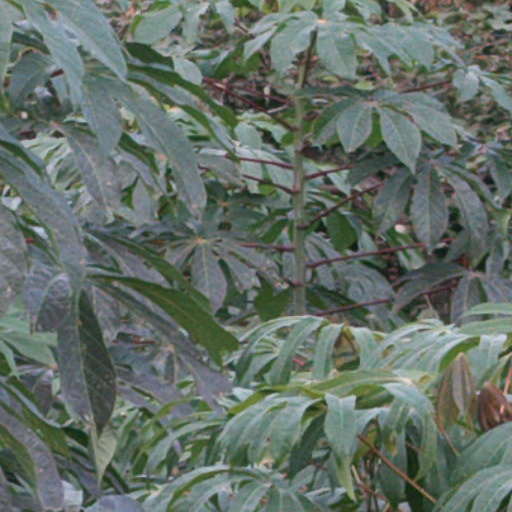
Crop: cassava